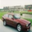
Label: automobile